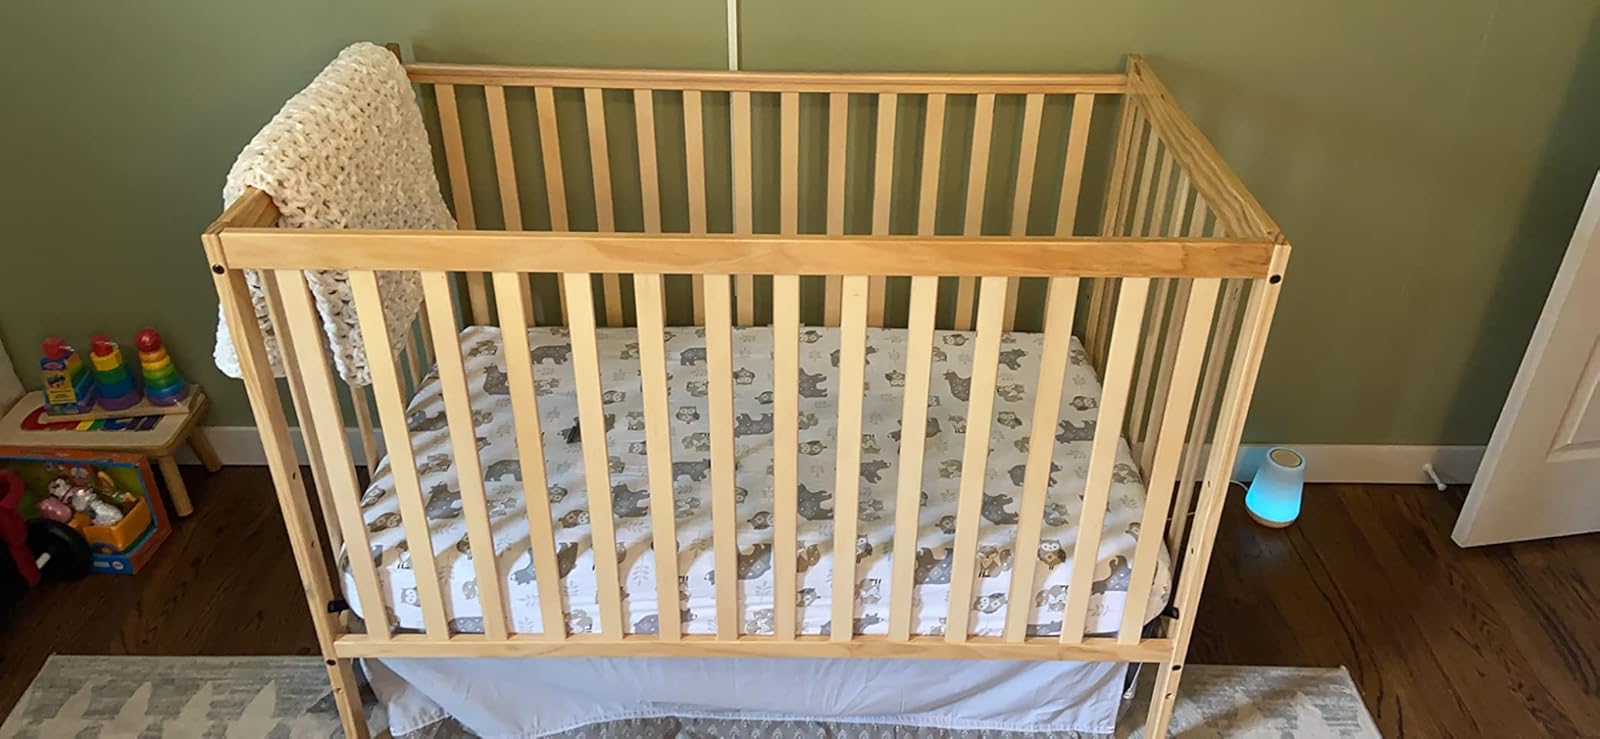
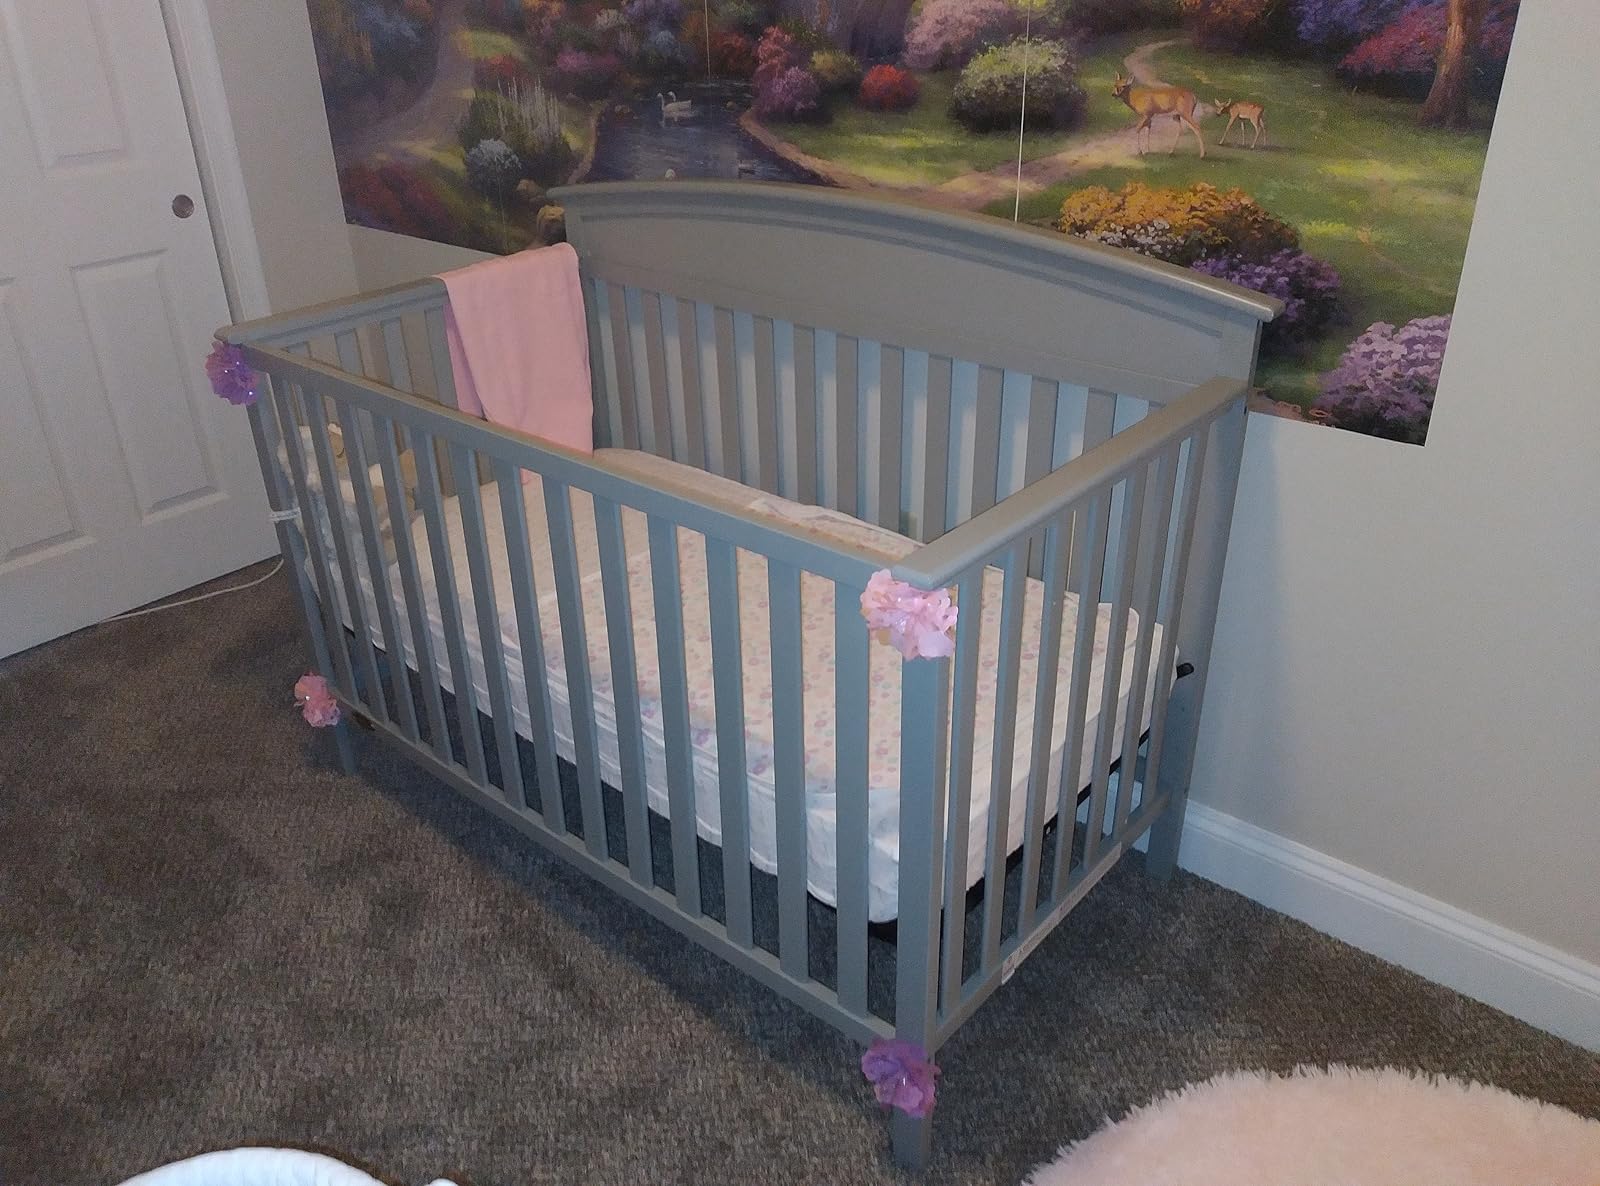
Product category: products_crib
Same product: no